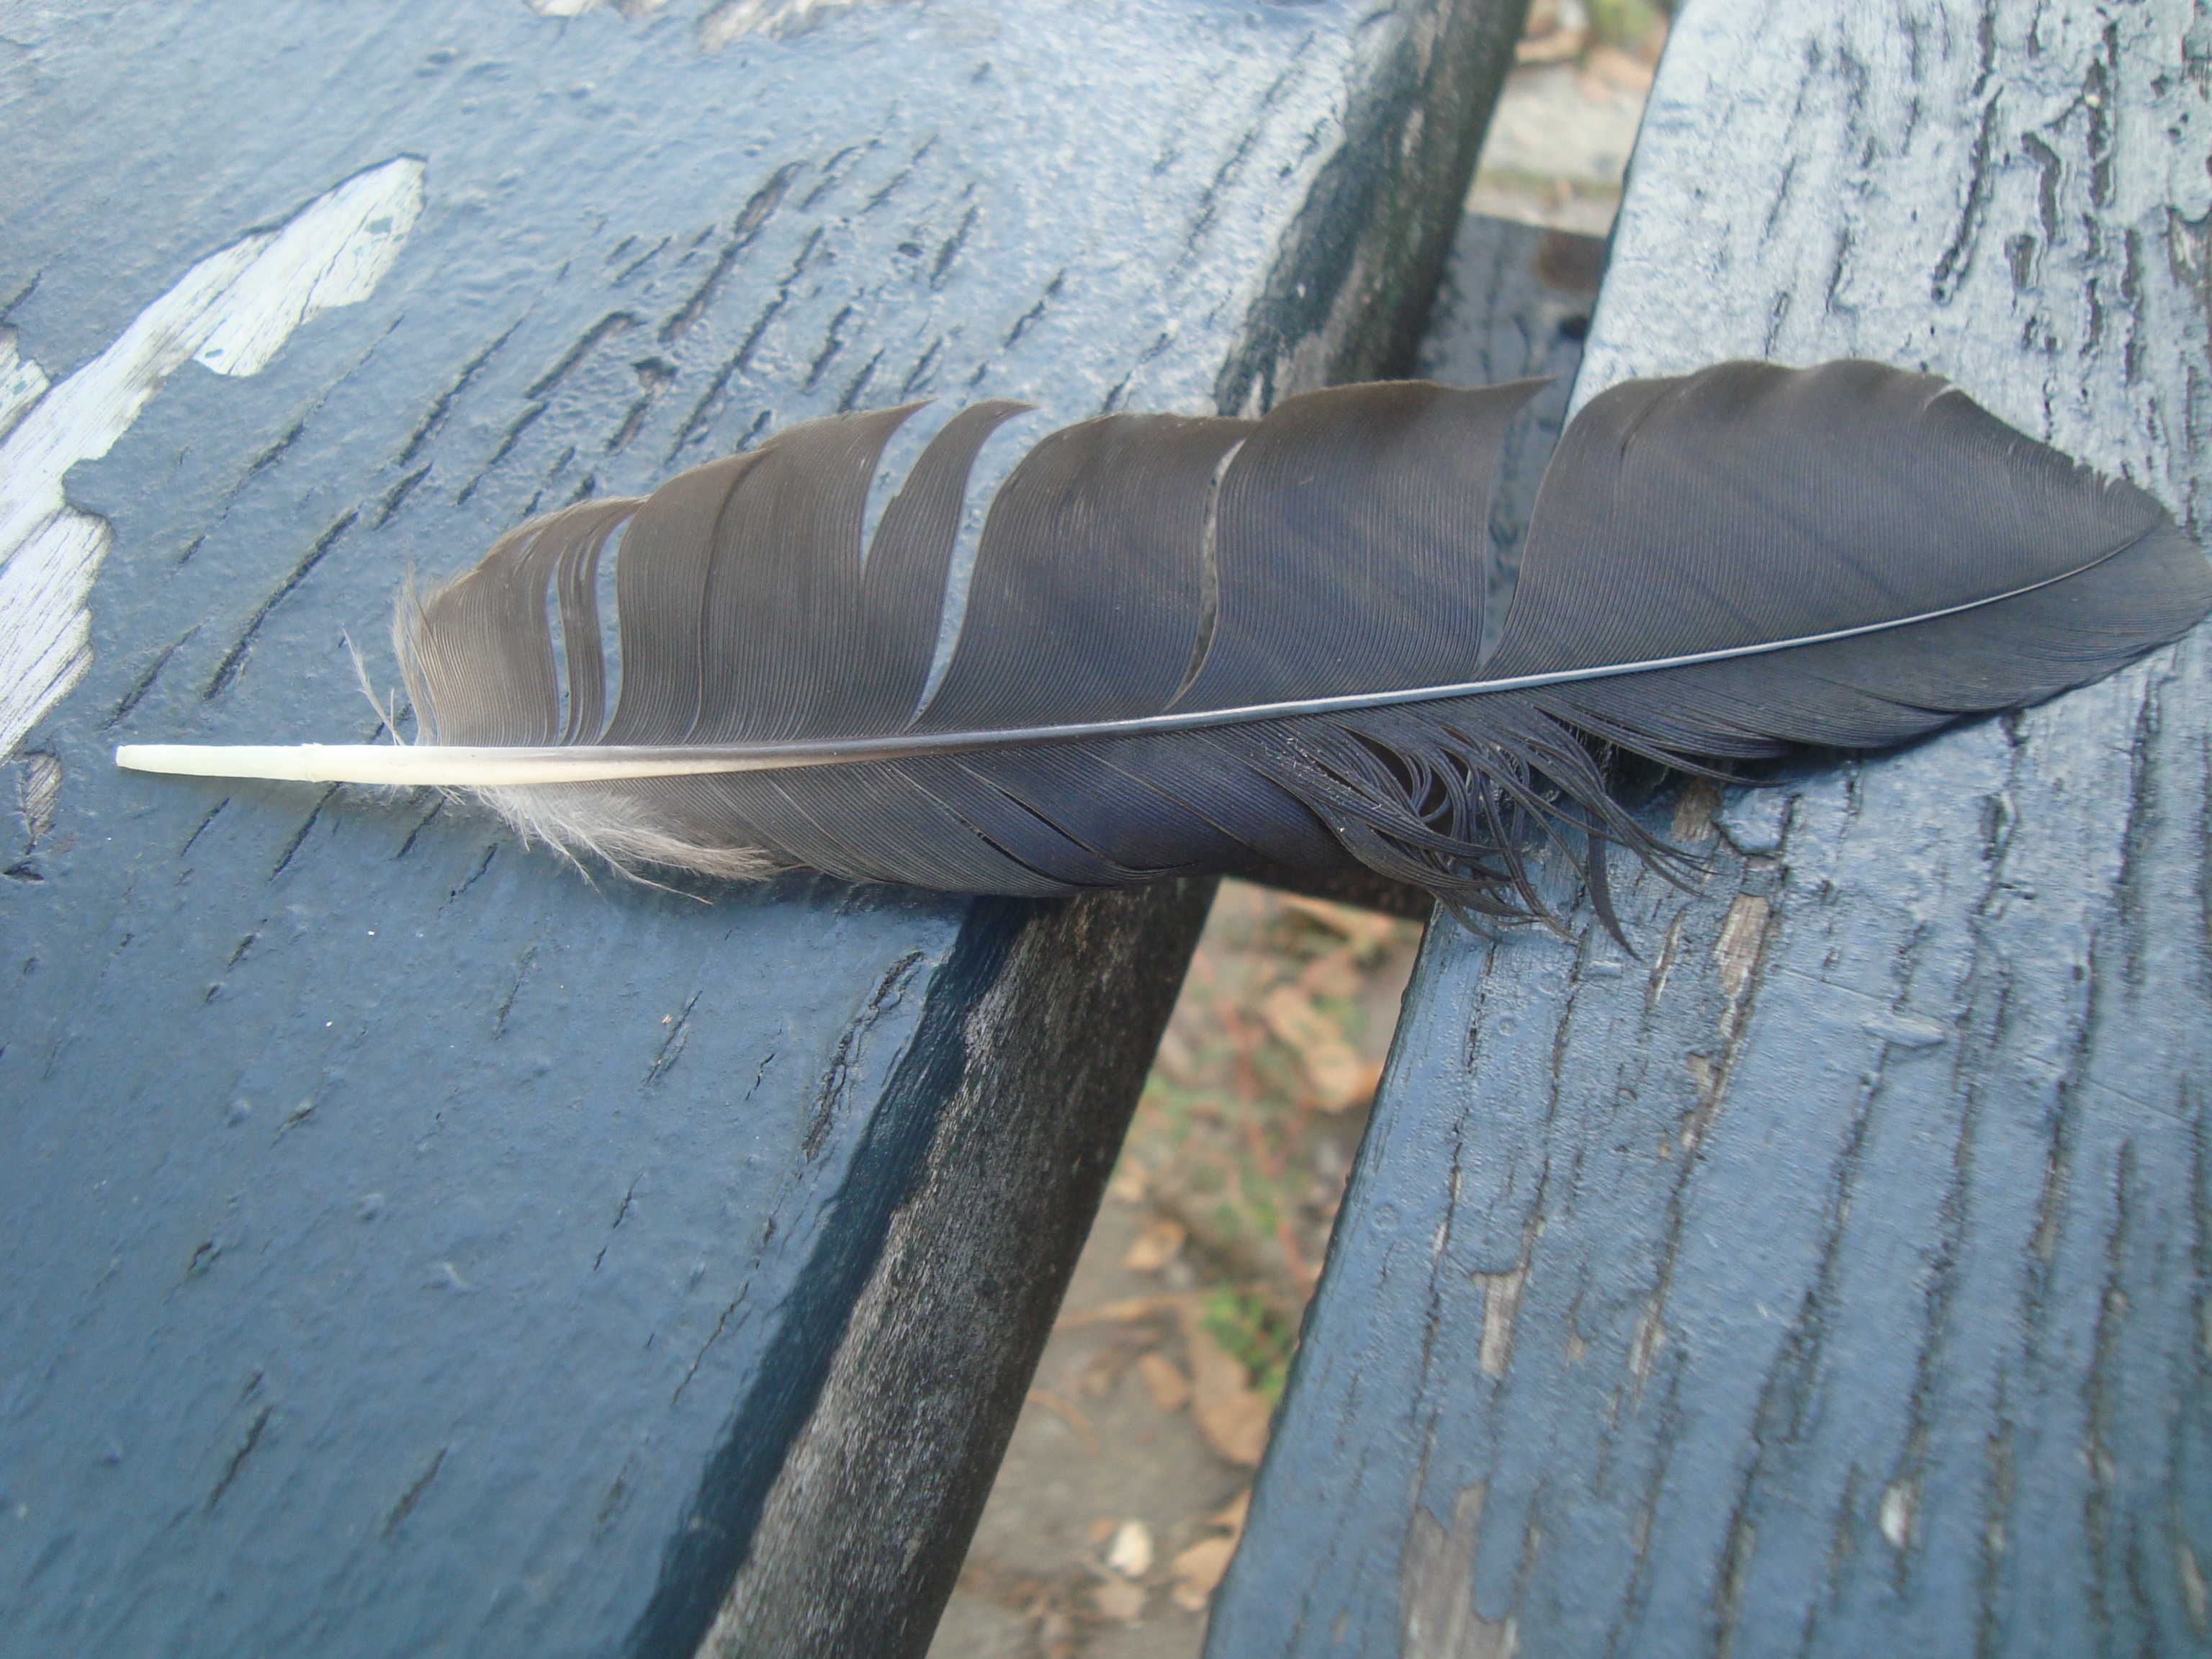
bird, wing, wood, bench, wildlife, wild, blue, feather, avian, material, sculpture, surfing equipment and supplies